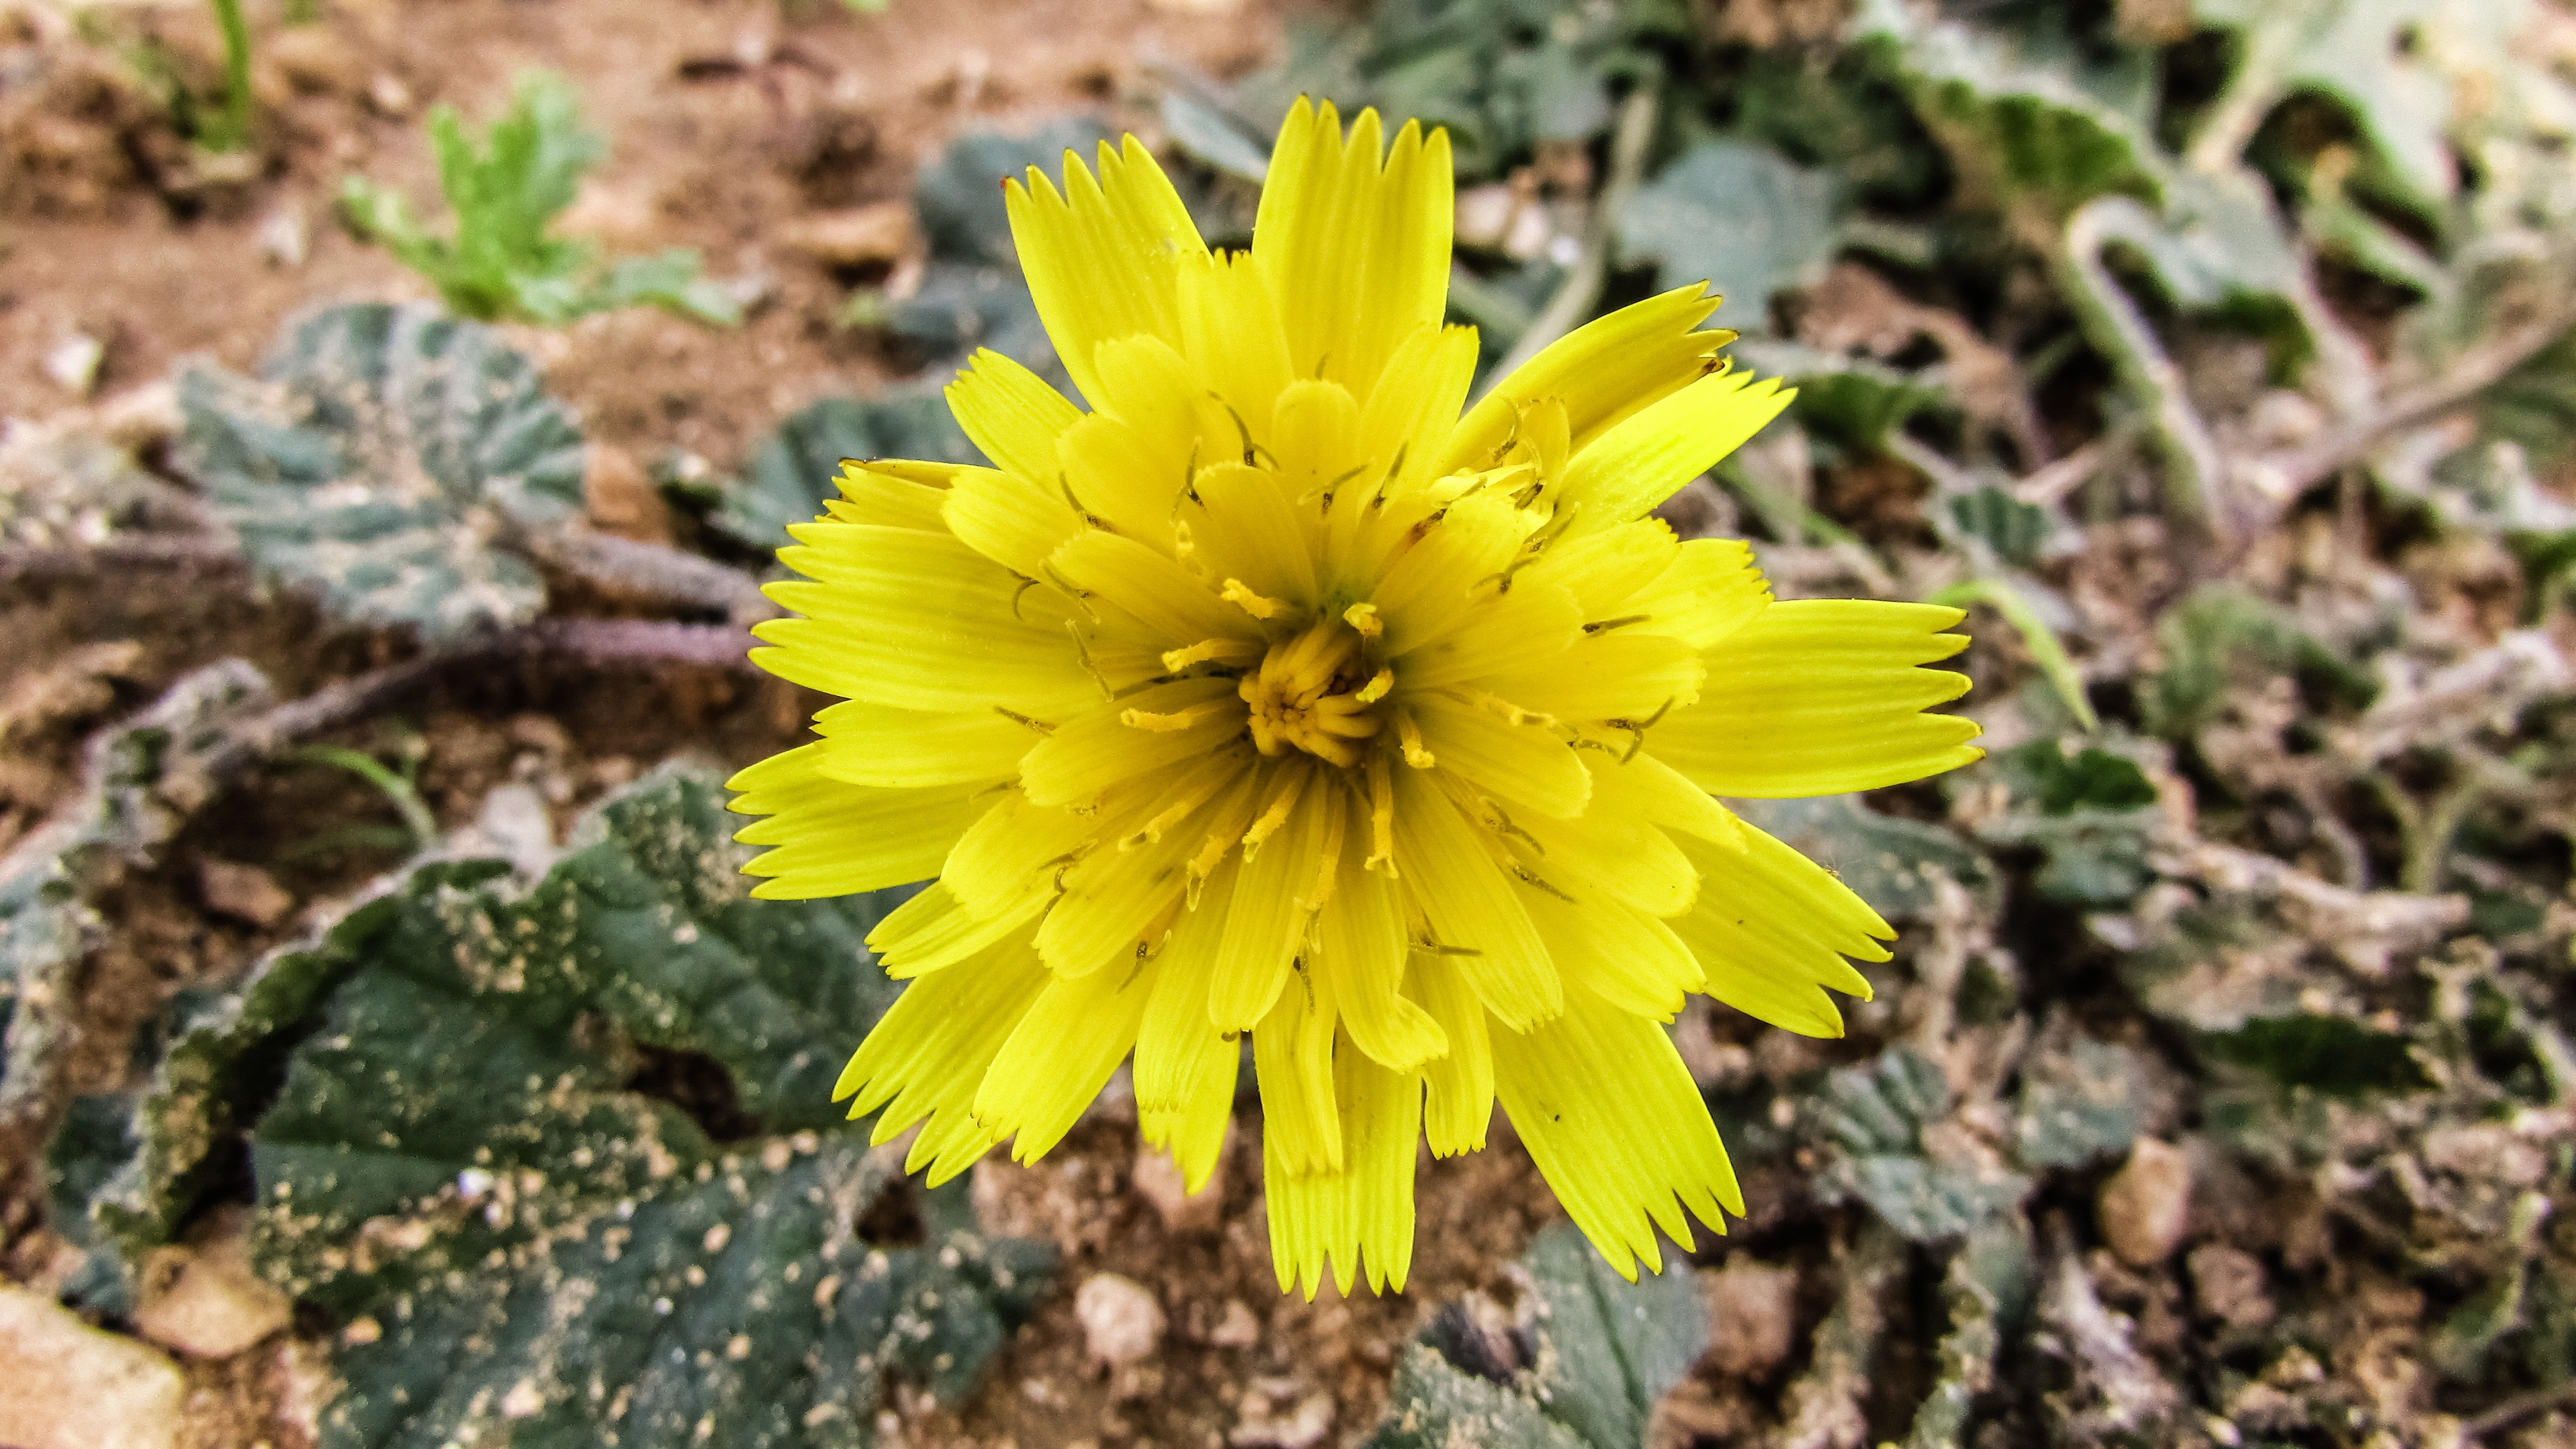
plant, flower, petal, herb, botany, yellow, flora, wild flower, wildflower, cavo greko, cyprus, macro photography, flowering plant, daisy family, annual plant, land plant, flatweed